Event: Typhoon Ruby
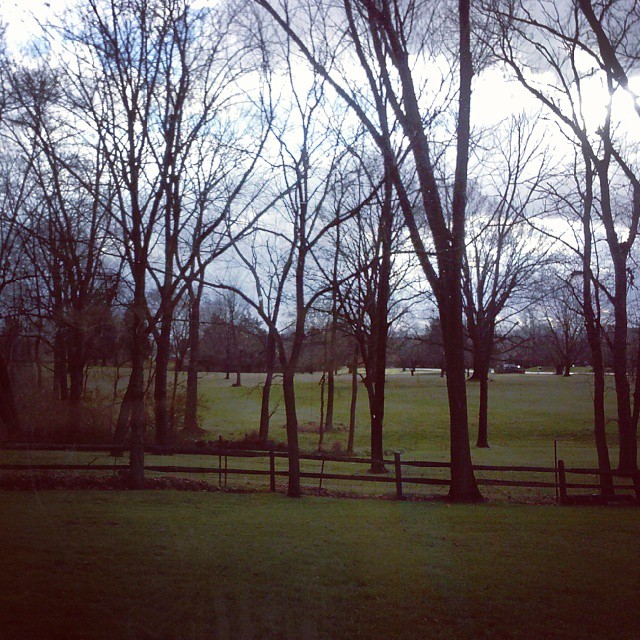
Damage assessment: no_damage